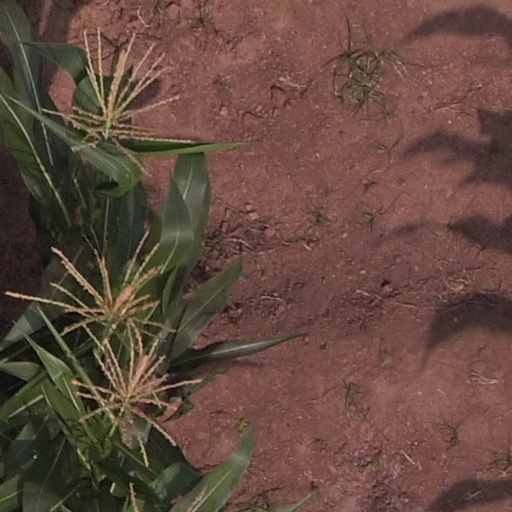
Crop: maize; corn